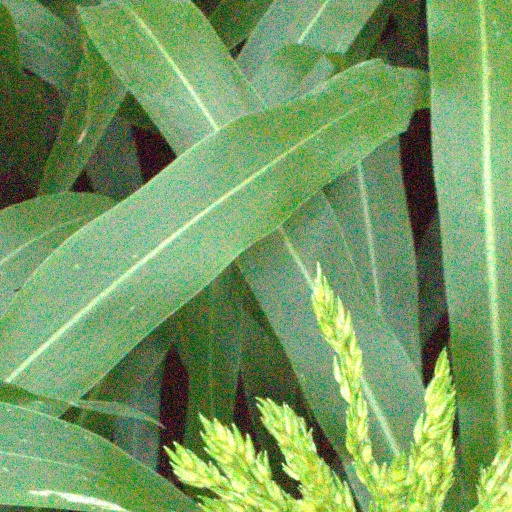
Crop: sorghum